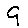
Label: 9